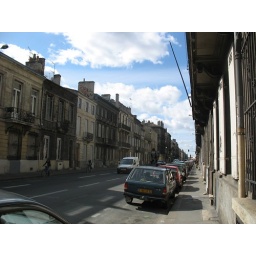
I live in the darker colored house next to the yellow one on the far side. The one with graffiti on the chimney.